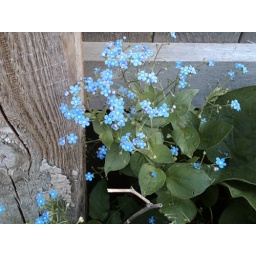
little blue flowers by backyard fence